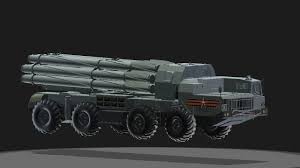
Label: BM-30